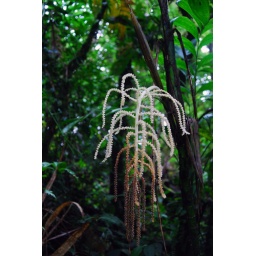
Strange white plant found in the cloud forest.